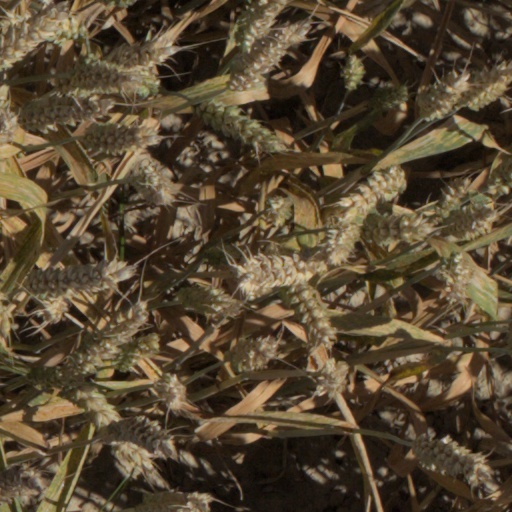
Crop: wheat